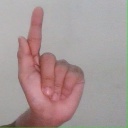
अक्षर: ळ